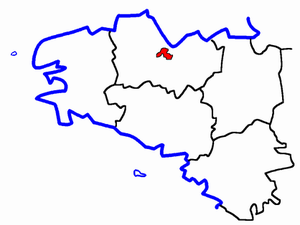
Le canton de Ploufragan est un canton français situé dans le département des Côtes-d'Armor et la région Bretagne.